Leone, American Samoa

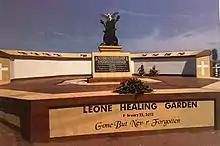
Leone Healing Garden

In the early 1900s, the Roman Catholics established the Marist Brothers School in Leone as a consequence of the unification of all Tutuila public schools. The Girls School at Leloaloa and the Boys School at Anua, Atu'u were also soon constructed. The all-girl secondary school was constructed by the London Missionary Society (LMS) on the edge of Afao, in Atauloma, which was completed by the year 1900. The building was situated on a by concrete slab which faced the sea. It functioned as an educational institution until the 1960s, and in the 1970s, it was leased to the ASG Government, which converted the building into apartments. It fell back in the hands of the LMS in 1995.